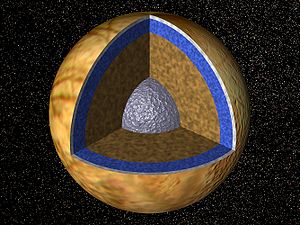
Europa (måne) / Europas indre
Sådan mener man Europa er opbygget: Yderst et lag is, nedenunder et dybt "hav" af vand, og inderst silikater, muligvis med en kerne af jern
"Europa er en af planeten Jupiters måner, og den mindste af de fire galileiske måner — de andre tre er Io, Ganymedes og Callisto. Europa blev opdaget i 1610 af Galileo Galilei, og muligvis også af Simon Marius omkring samme tid, uafhængigt af Galileis opdagelse. Den har navn efter kvinden Europa fra den græske mytologi, en af Zeus' mange elskerinder. Dette navn blev foreslået af Simon Marius kort efter dens opdagelse, men navnet vandt først udbredelse i midten af det 20. århundrede — indtil da refererede faglitteraturen til Europa som ""Jupiter-II"".